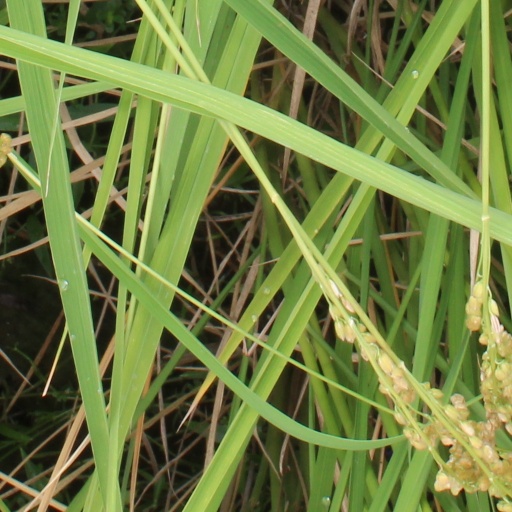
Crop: rice